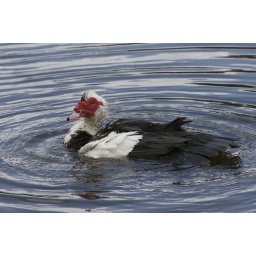
This male Duck gets ready for his bath in local pond - Plantation Florida.